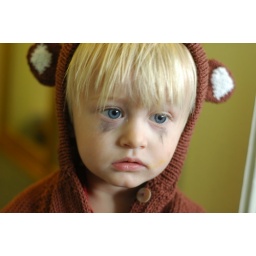
Baby bear in a monkey suit or.....